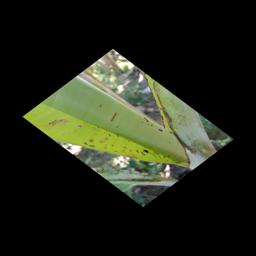
Label: BANANA APHIDS